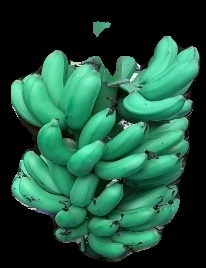
Variety: rasbale
Grade: grade1